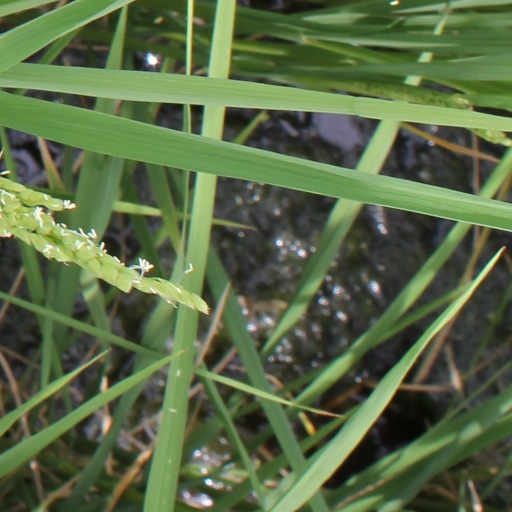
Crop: rice